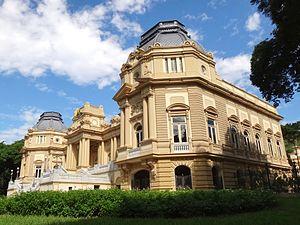
Le palais Guanabara est un palais de style néo-classique, construit en 1853 et sis dans la zone sud de la ville de Rio de Janeiro, au Brésil.
Voici une liste des sièges des gouvernements des États du Brésil.